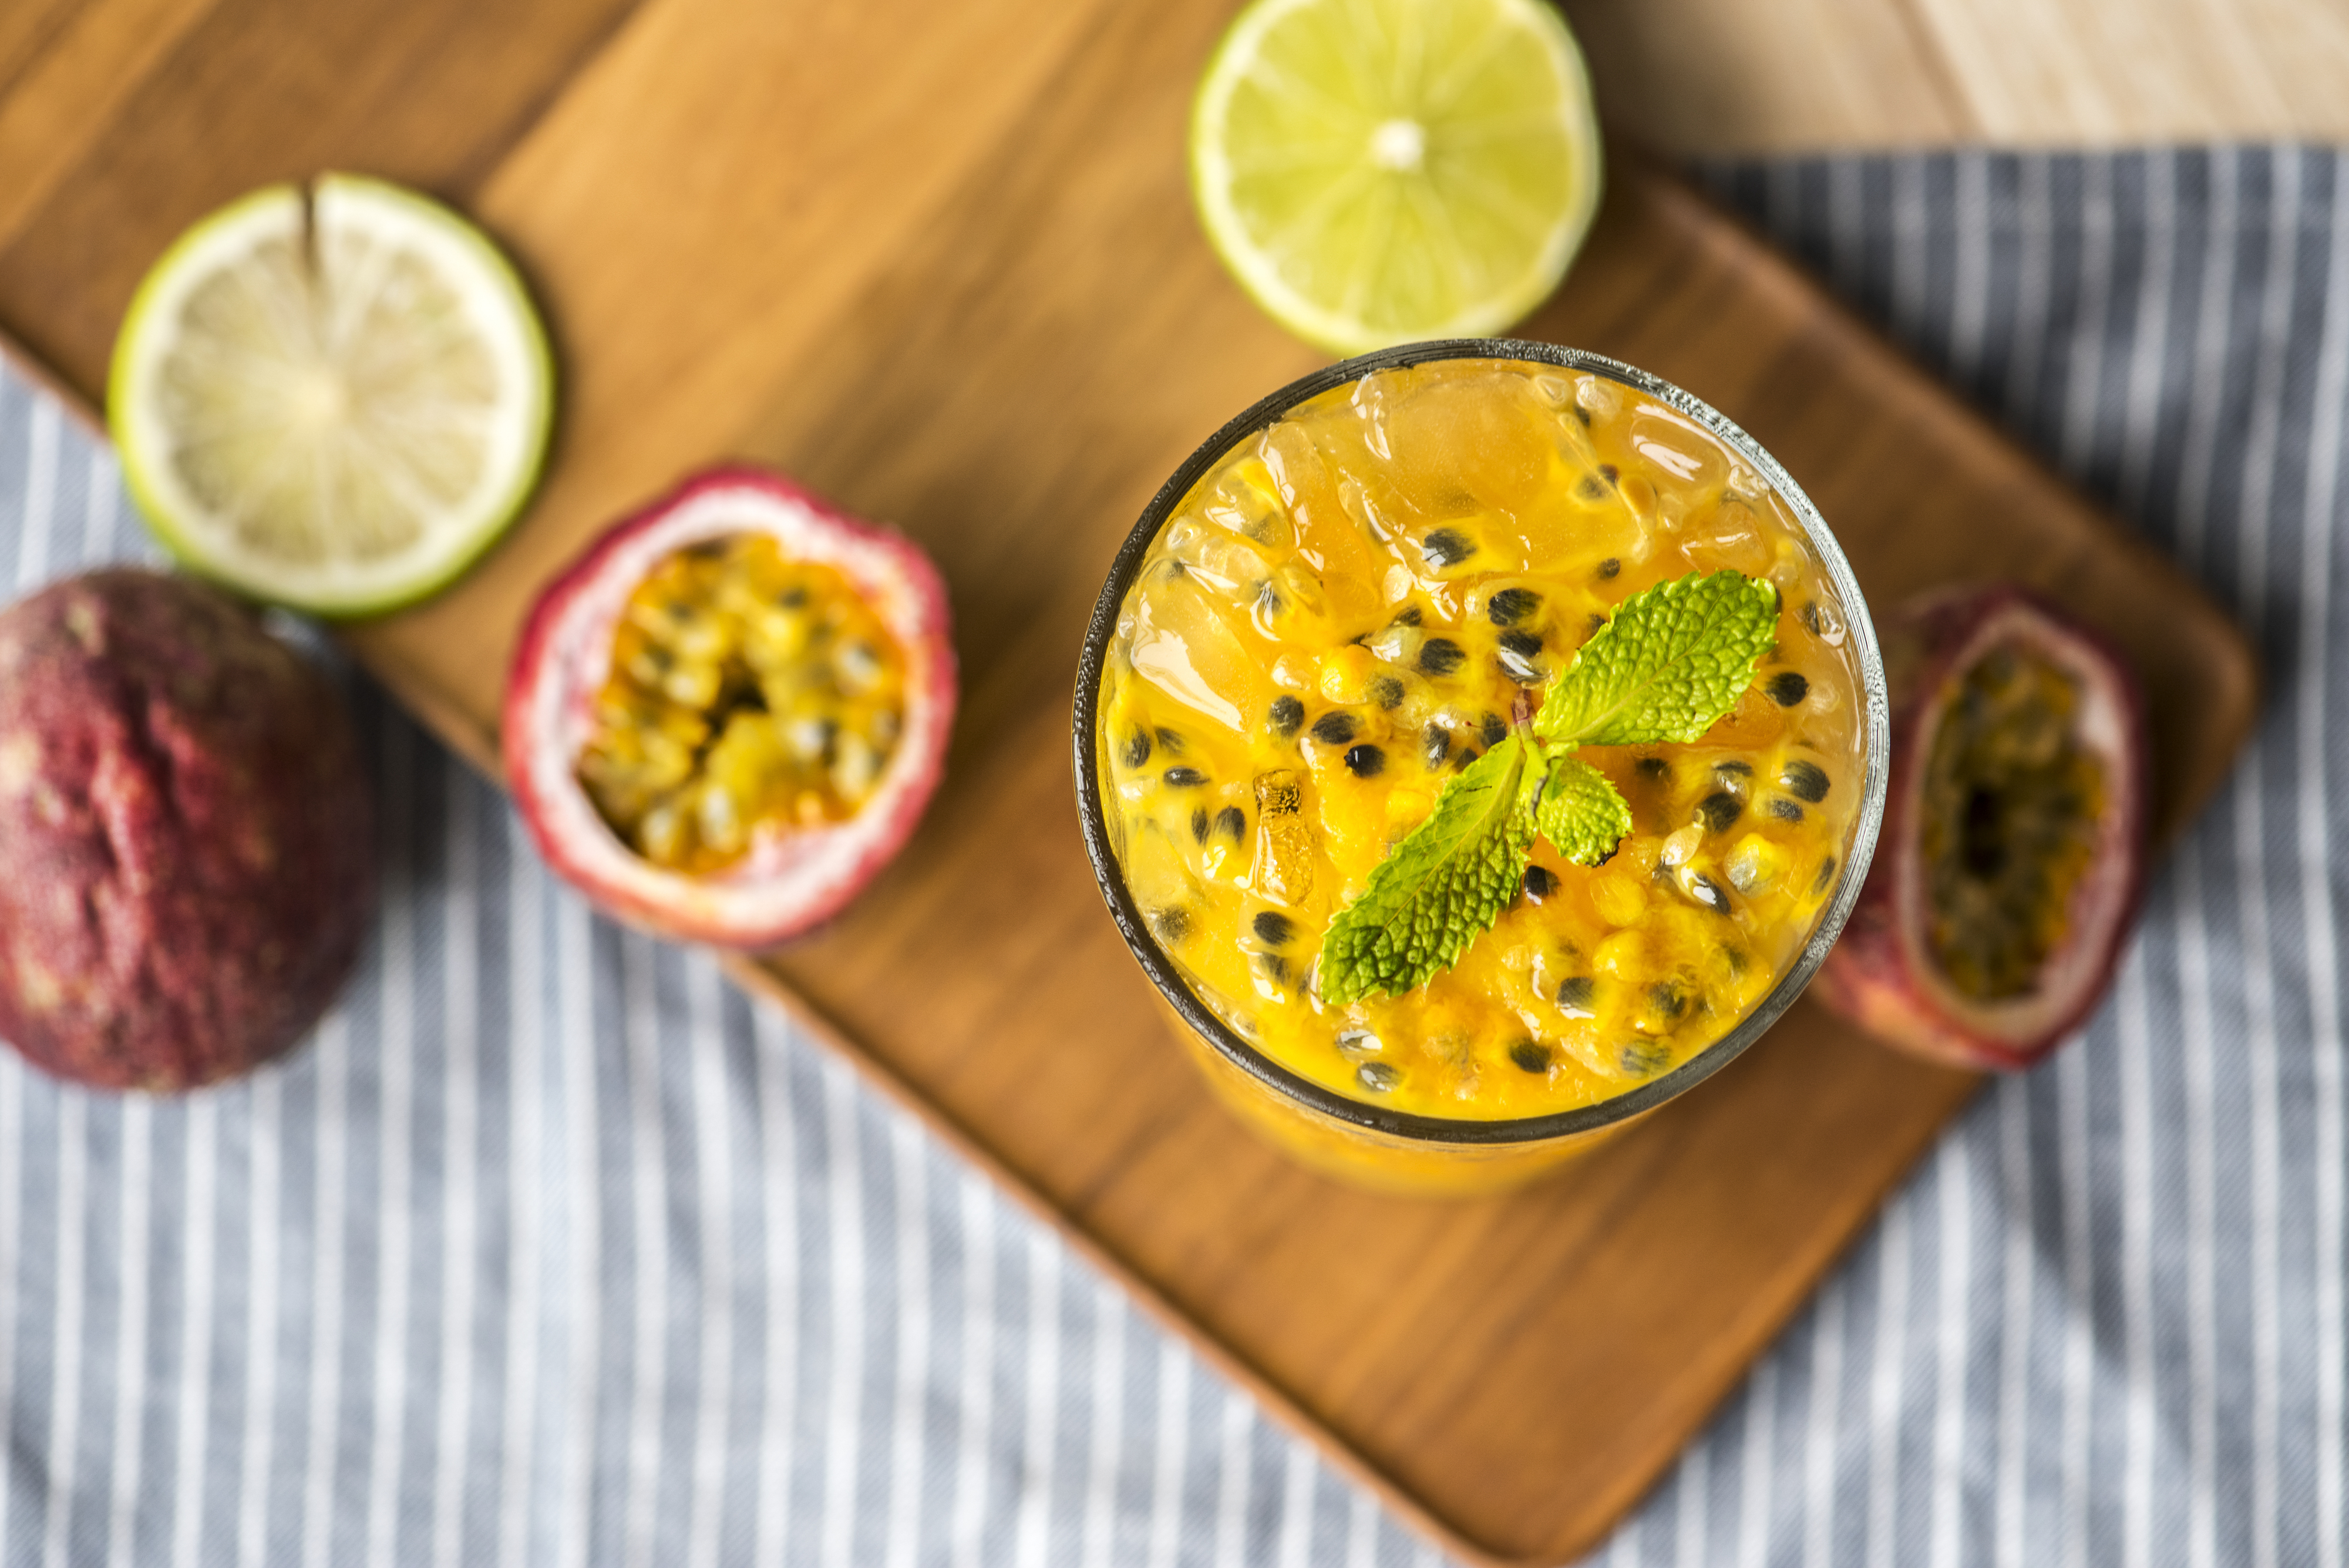
beverage, blended, closeup, cold drink, delicious, drink, drinking, food photography, fresh, freshness, fruit, glass, gourmet, healthcare, healthy, ingredient, juice, juicy, macro, mint, natural, nutrients, nutritious, organic, passion, passionfruit, passionfruit smoothie, refreshing, refreshment, ripe, smoothie, sour, summer, tasty, thirsty, tropical, vegetarian food, dish, food, lime, superfood, condiment, recipe, vegetable, dip